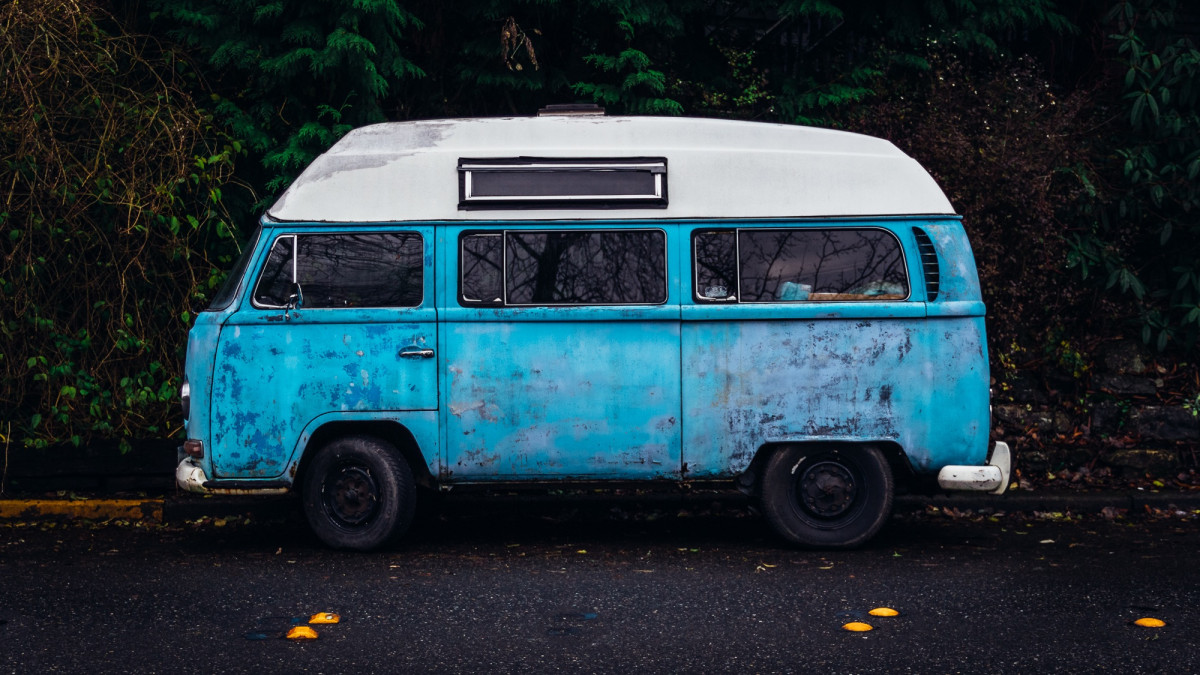
Tags: transport, auto, bus, minibus, antique car, land vehicle, volkswagen type 2